Martin J. Wade

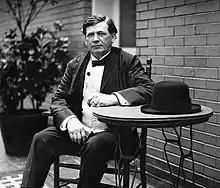
Martin Wade, Bain News Service, undated

Martin Joseph Wade (October 20, 1861 – April 16, 1931) was a United States representative from Iowa and a United States district judge of the United States District Court for the Southern District of Iowa.